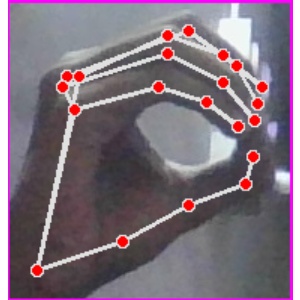
अक्षर: ठ